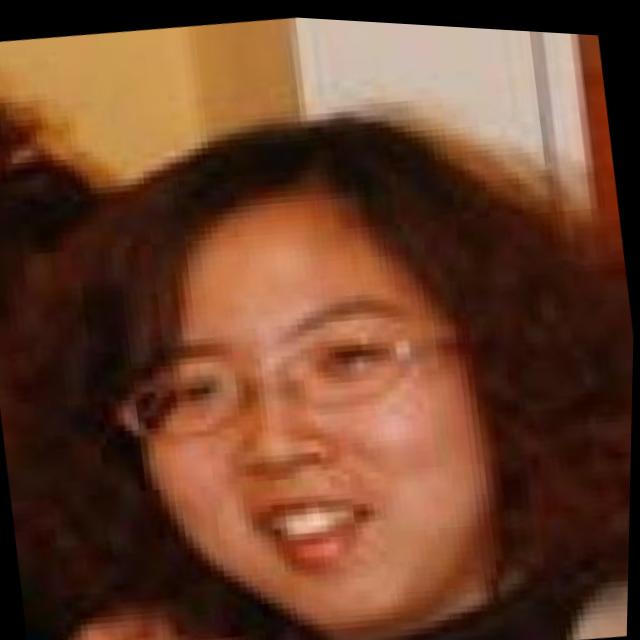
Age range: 21-44